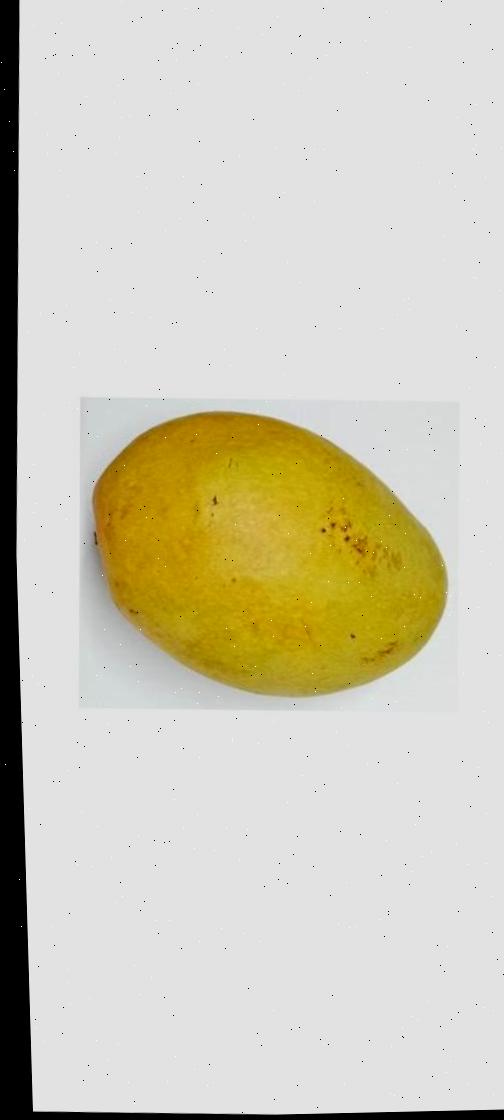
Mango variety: Bari-11